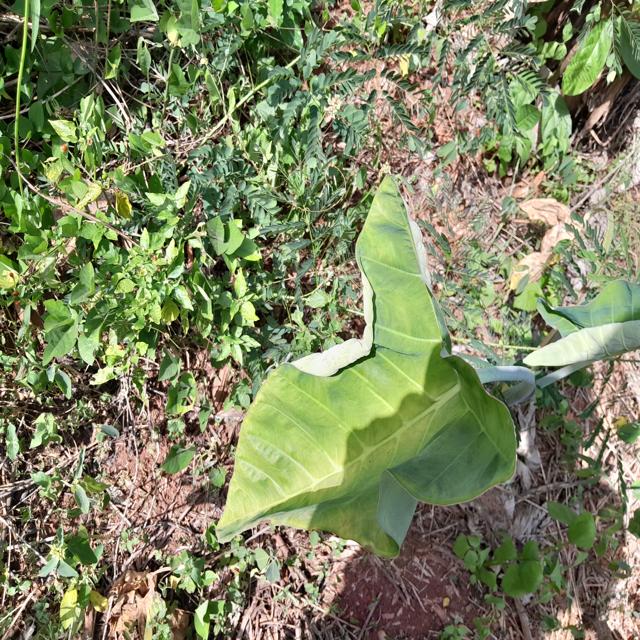
Label: Healthy